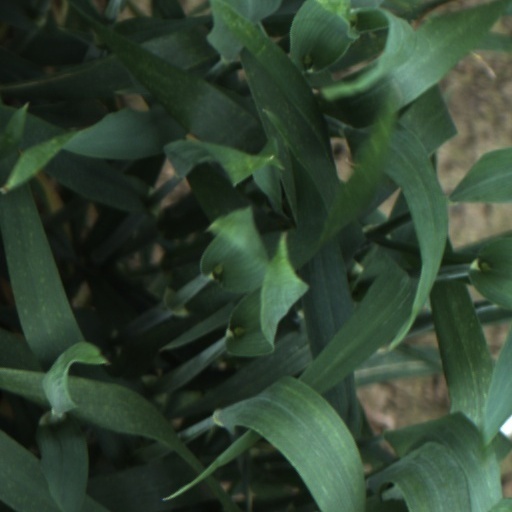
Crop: wheat